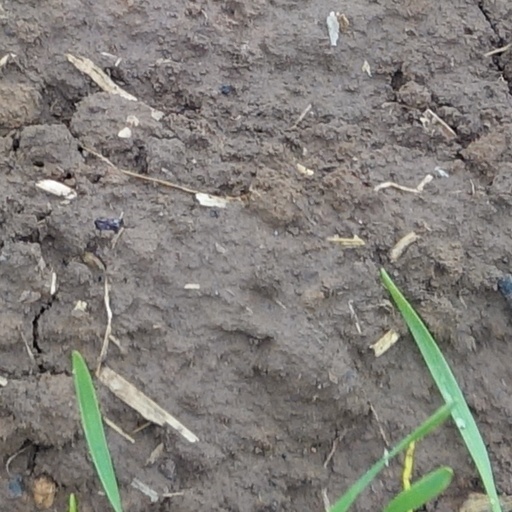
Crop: wheat